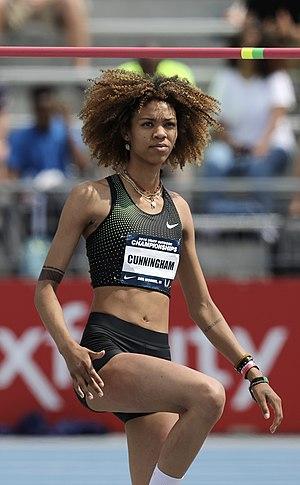
Vashti Cunningham est une athlète américaine spécialiste du saut en hauteur.